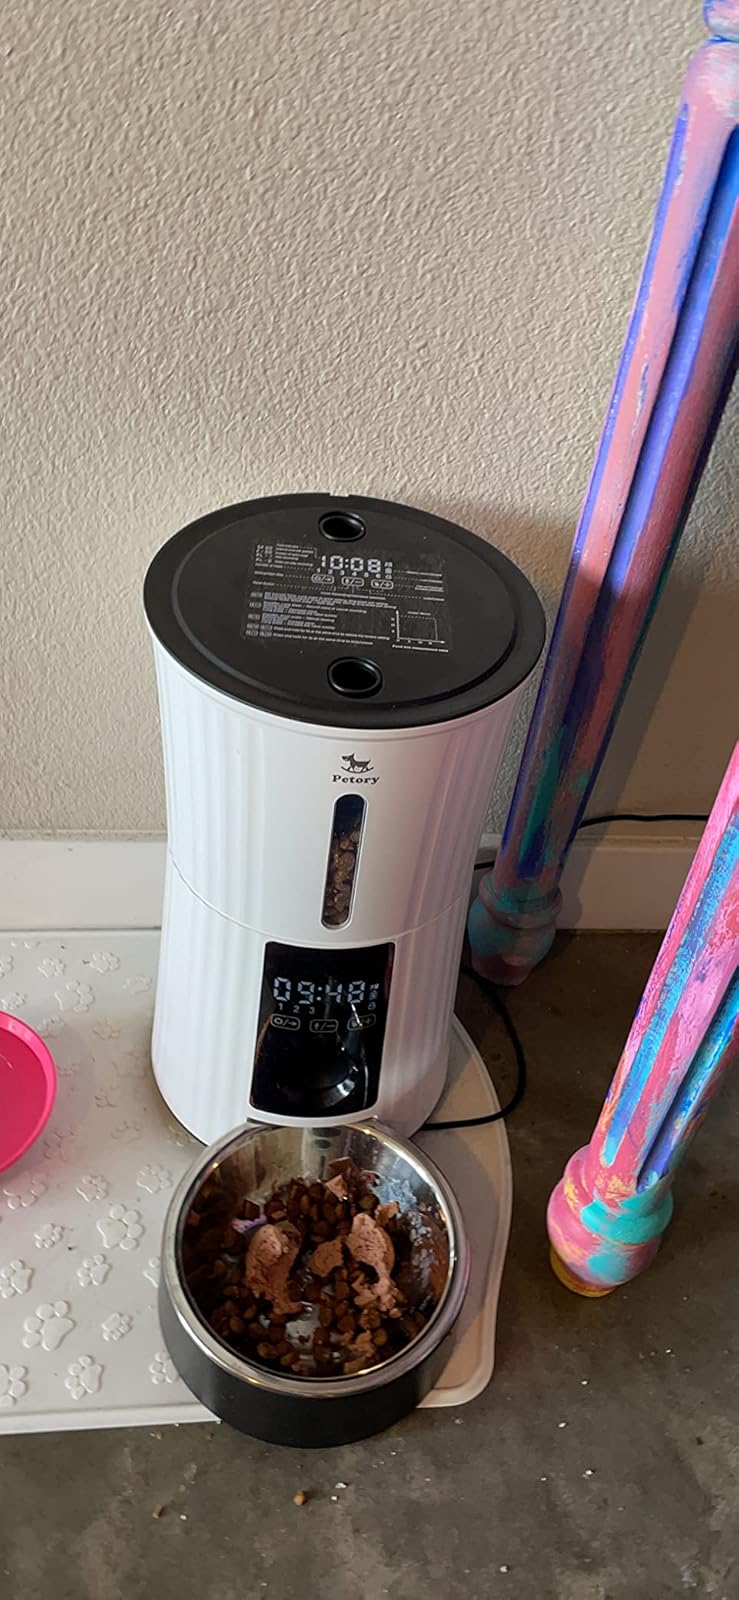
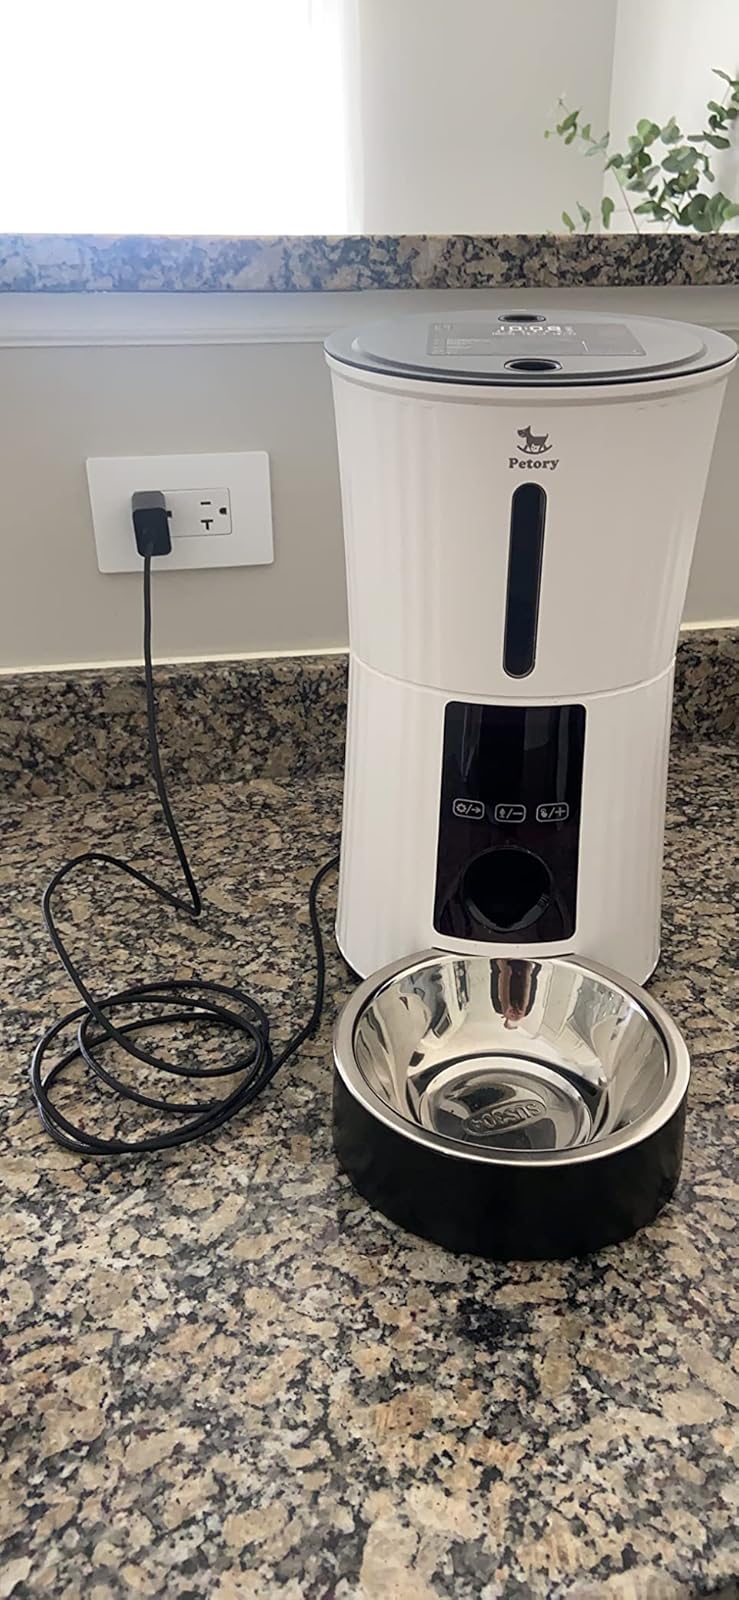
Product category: items_feeder
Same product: yes